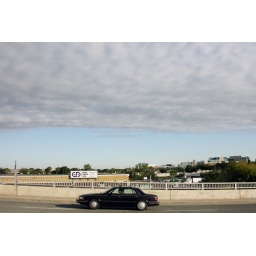
clouds over york mills road